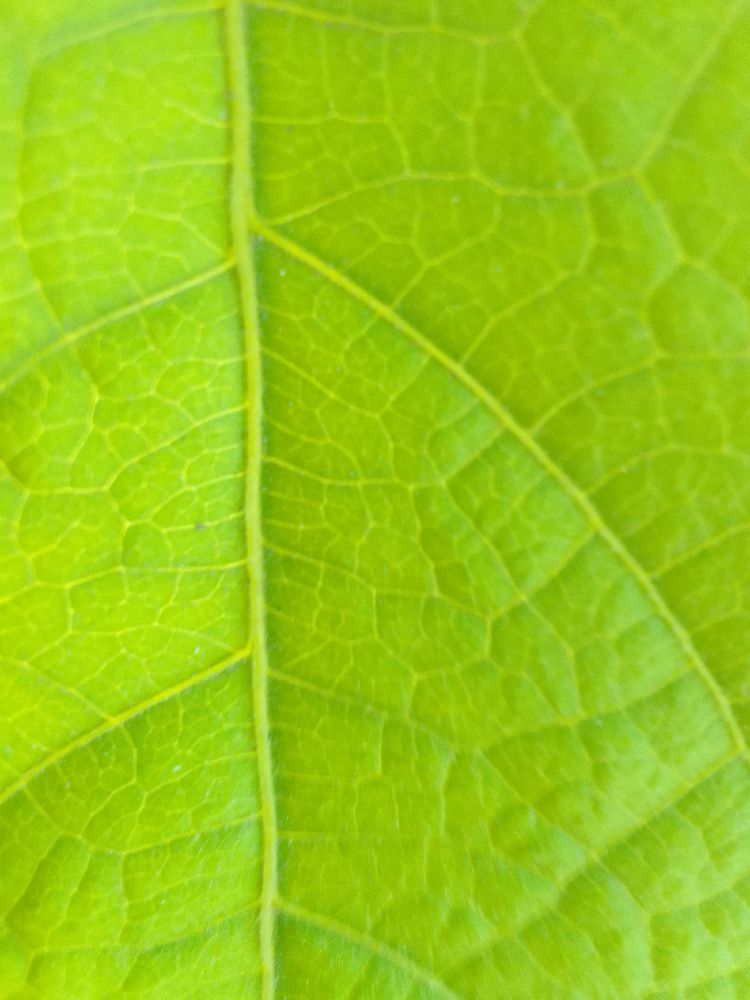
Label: healthy